Banff Mountain Film Festival

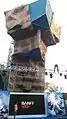

Banff Mountain Film Festival is held every fall in Banff, Alberta, Canada.